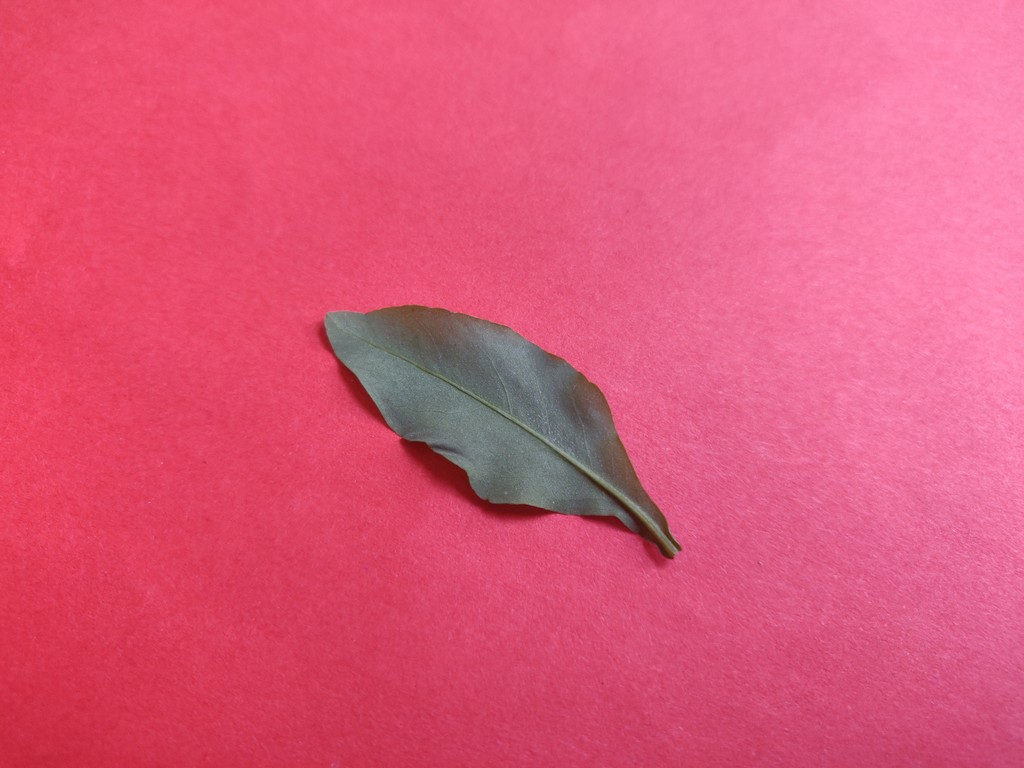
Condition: Healthy
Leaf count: single
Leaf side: back